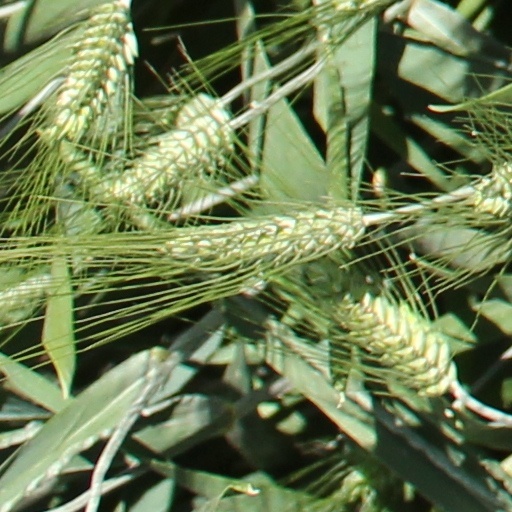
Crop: wheat